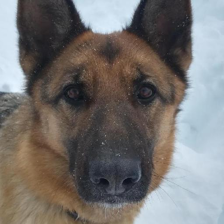
Label: animals